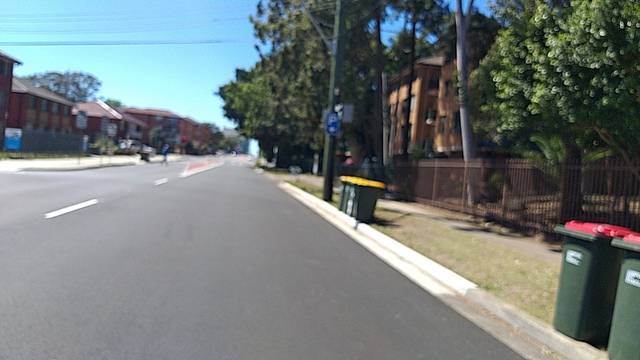
Region: Australia
Coordinates: -33.922, 150.918